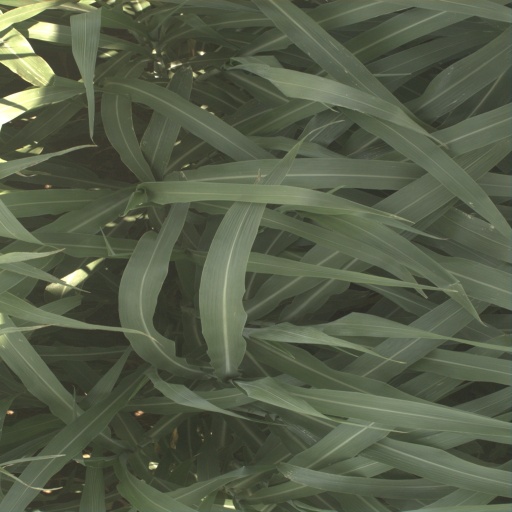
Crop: sorghum